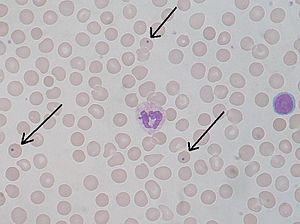
Justin Marie Jules Jolly, né à Melun le 6 août 1870 et mort à Paris le 1ᵉʳ février 1953, est un hématologiste et un histologiste français.